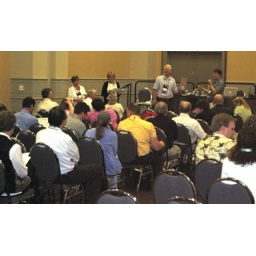
Drawings for door prizes, includeing books by David Warlich and Elliot Soloway.